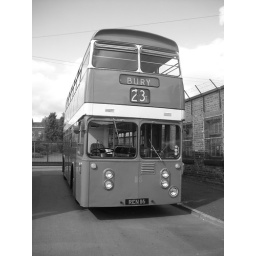
Think this looks great in black &amp;amp; white